Campo de Daroca

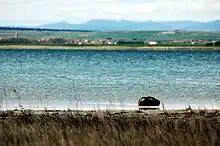
The Laguna de Gallocanta is located in Campo de Daroca

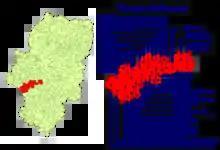
Location of the municipalities in Campo de Daroca

The "comarca" includes the municipalities of Acered, Aldehuela de Liestos, Anento, Atea, Badules, Balconchán, Berrueco, Cerveruela, Cubel, Las Cuerlas, Daroca, Fombuena, Gallocanta, Herrera de los Navarros, Langa del Castillo, Lechón, Luesma, Mainar, Manchones, Murero, Nombrevilla, Orcajo, Retascón, Romanos, Santed, Torralba de los Frailes, Torralbilla, Used, Val de San Martín, Valdehorna, Villadoz, Villanueva de Jiloca, Villar de los Navarros, Villarreal de Huerva and Villarroya del Campo.